Proposed Israeli annexation of the West Bank

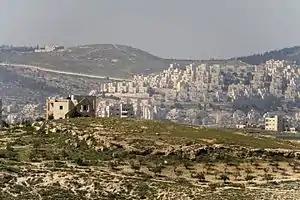
An Israeli settlement in the West Bank.

Israel's prime minister, Benjamin Netanyahu, and his center-right Likud party do not have a coherent stance on the status of the West Bank. In 2009, Netanyahu endorsed the two-state solution, but before the April 2019 Israeli legislative election, he stated his intention of unilaterally annexing Israeli settlements in the West Bank. However, since this was a throwaway remark made without addressing the international opposition to such an action, it is unclear whether Netanyahu intends to follow through. On 16 September 2019, in an interview with Israeli Army Radio, Netanyahu said "I intend to extend sovereignty on all the settlements and the (settlement) blocs," including "sites that have security importance or are important to Israel's heritage," including the settlements in Hebron.